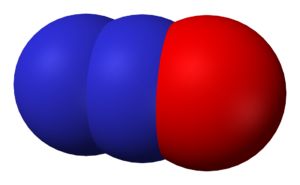
Le protoxyde d'azote, également appelé oxyde nitreux, hémioxyde d'azote ou encore gaz hilarant, est un composé chimique de formule N₂O.